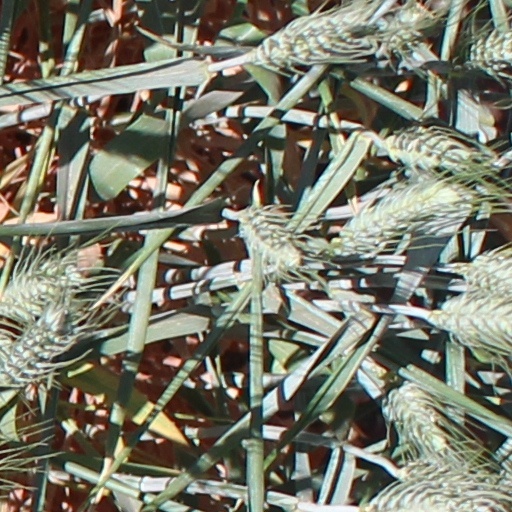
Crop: wheat